Erich Mielke

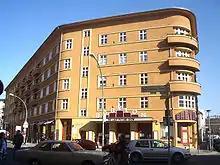
The "Babylon Cinema," the site of the assassinations of Captains Anlauf and Lenck, as it appears today.

Erich Mielke was born in a tenement in Berlin-Wedding, Brandenburg, on 28 December 1907. During the First World War, the neighborhood was known as "Red Wedding" due to many residents' Marxist militancy. In a handwritten biography written for the Soviet secret police, Mielke described his father as "a poor, uneducated woodworker," and said that his mother died in 1911. Both were, he said, members of the Social Democratic Party of Germany (SPD). After his remarriage to "a seamstress," the elder Mielke and his new wife joined the Independent Social Democratic Party of Germany and remained members when it was renamed the Communist Party of Germany (KPD). His son Erich claimed "My younger brother Kurt and two sisters were Communist sympathisers."